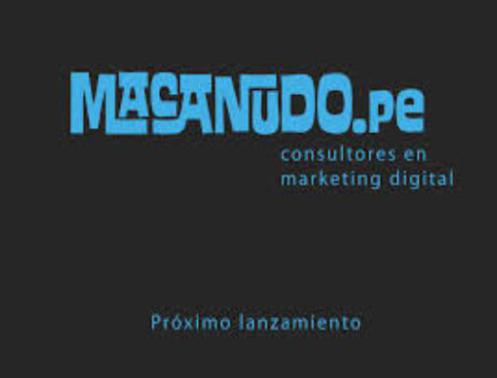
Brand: macanudo
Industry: Necessities